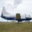
Label: airplane